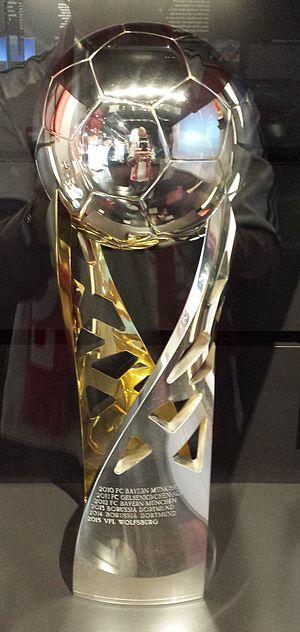
La Supercoupe d'Allemagne de football est une compétition de football qui oppose, périodiquement de 1972 à 1982 puis chaque année de 1987 à 1996 et de nouveau à partir de 2010, le vainqueur du championnat d'Allemagne de football au vainqueur de la Coupe d'Allemagne.